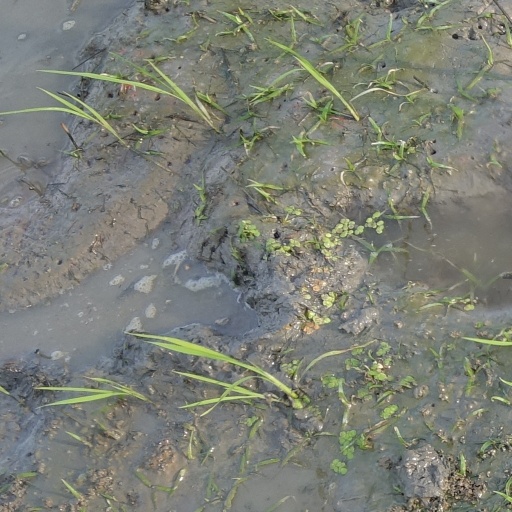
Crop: rice